Answer in natural language. How many Chairs are visible in the scene? Choose between the following options: 3, 2, 7, 0 or 4
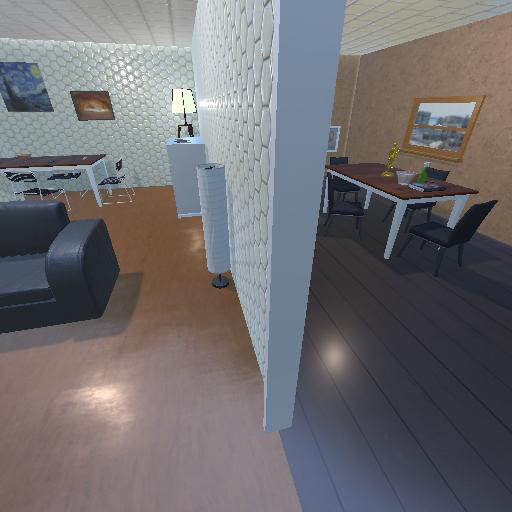
<answer>7</answer>